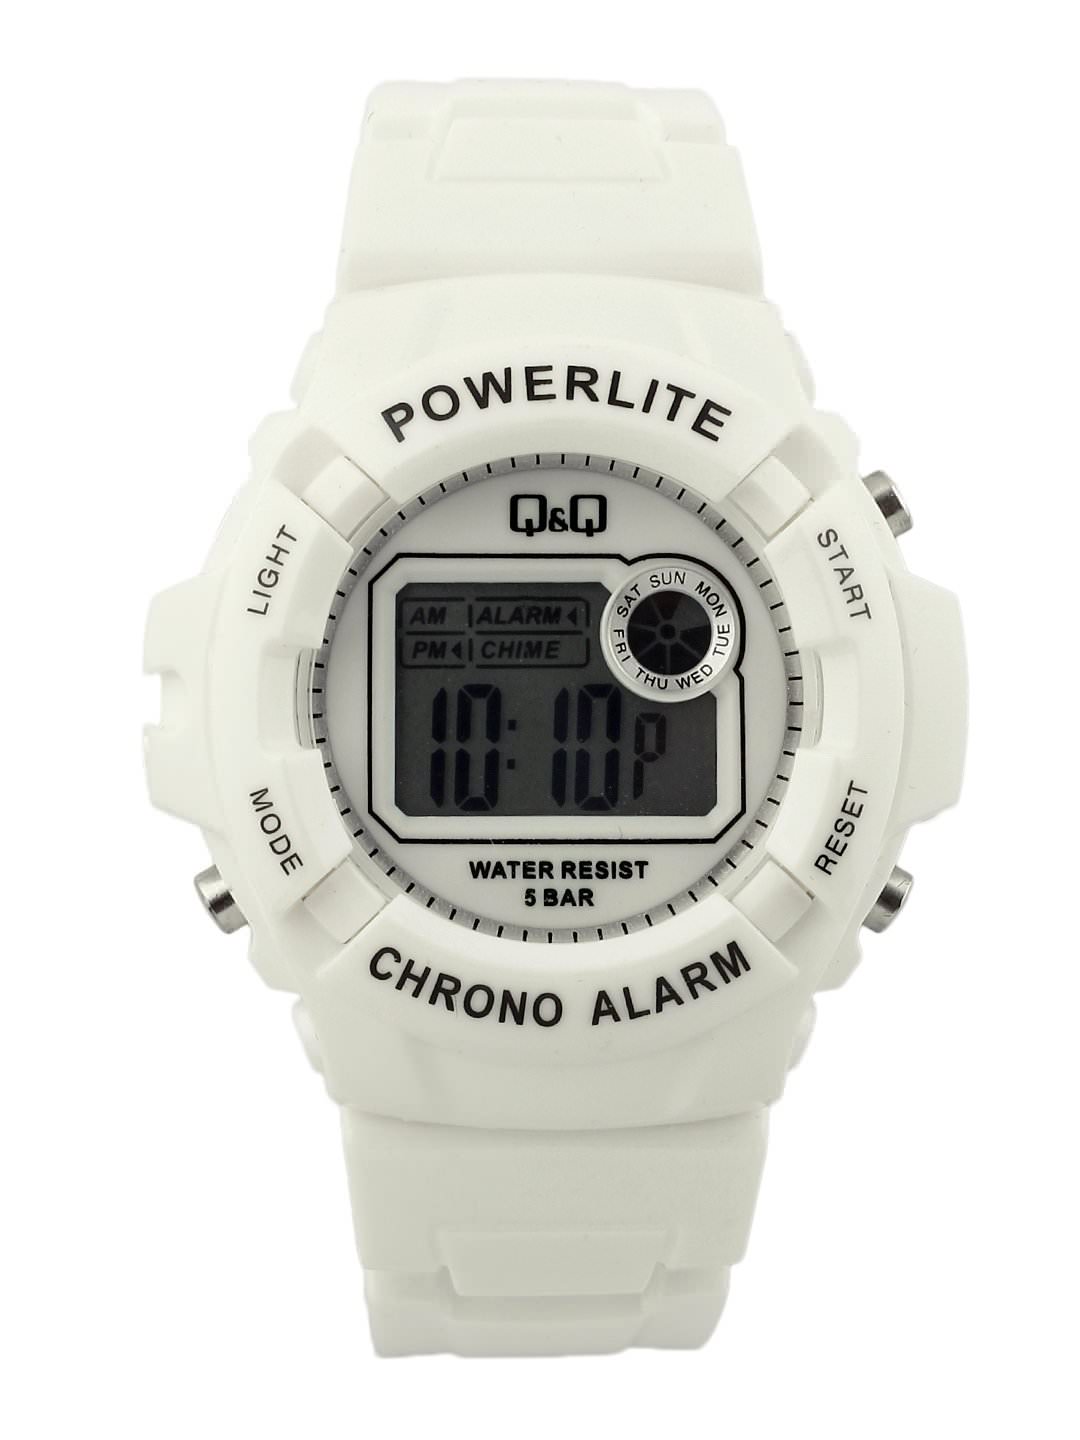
Q&Q Men White Digital Watch
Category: Accessories / Watches / Watches
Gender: Men
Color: White
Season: Winter 2016
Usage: Casual